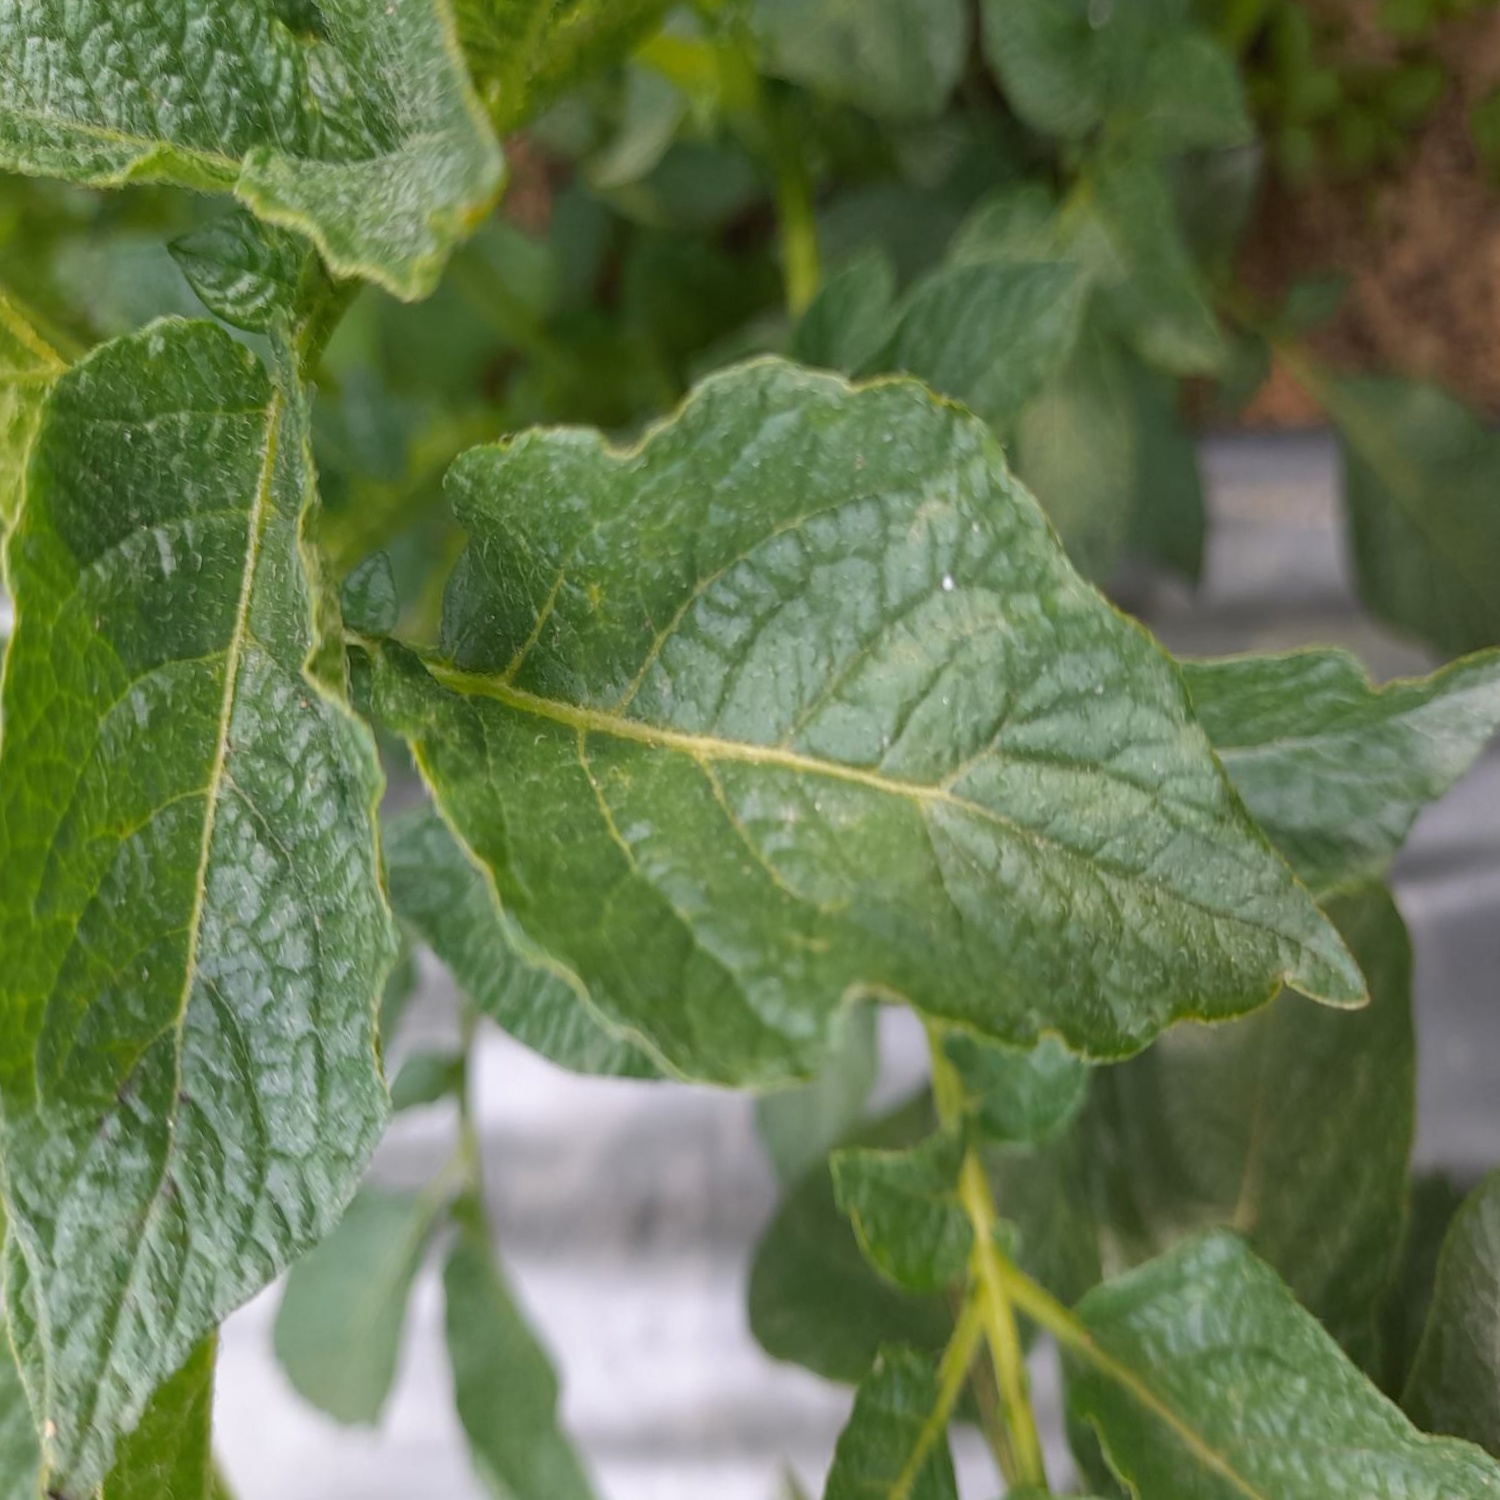
Etiqueta: Virus